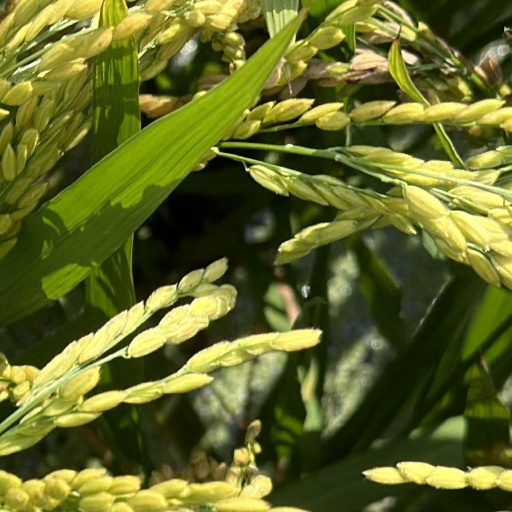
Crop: rice